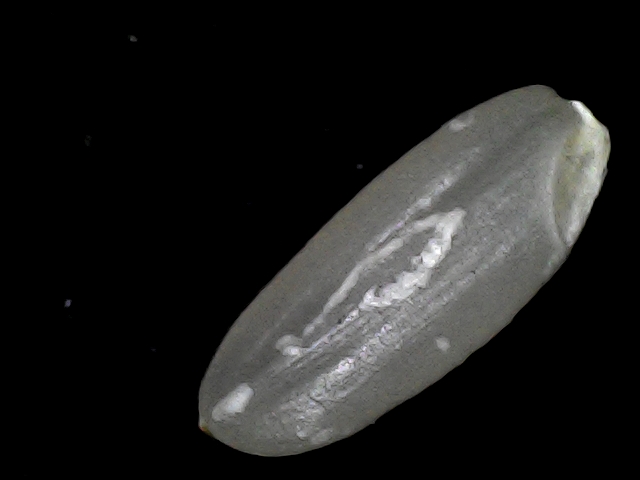
Rice variety: BD30